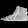
Label: Sneaker